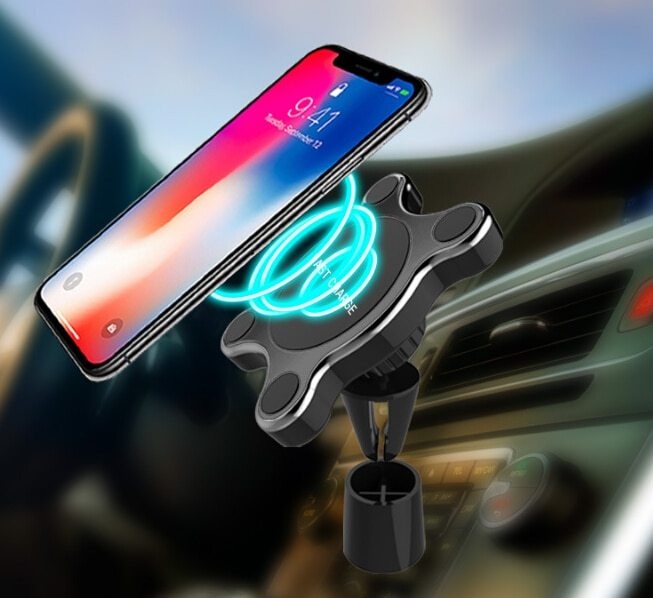
QI Magnetic Car Mount Wireless Charger
Note：Non-Apple branded products,Compatible with iPhone models Universal 360 Degree Qi Car Wireless Charger For iPhone X XS MAX Magnetic Car Phone Holder Fast Wirless Charger Air Vent Mount Stand Applicable models: (with wireless charging function or mobile phone with wireless charging ring) For iPhone XR XS X 8/8Plus For Samsung Galaxy S9/S9 Plus, Note 8, S8/S8 Plus.... For Google Nexus 4/5/6 For Nokia Lumia 820/1020/1520/920/882/930 Colour: Black Material: ABS metal plating Input: 5V/2A; 9V/1.67A Output: 5V/1A, 9V/1.1A Sensing distance: 2-10mm Charging interface: Micro USB Package Included: 1 x Center control base 1 x Strong magnetic patch 1 x Micro cable 1 x Wireless charger
Brand: LUNVERO
Category: Electronics > Electronics Accessories > Power > Power Adapters & Chargers > Wireless Chargers